History of cannabis

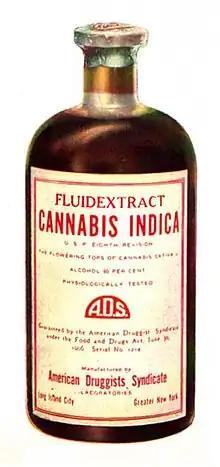
Cannabis indica fluid extract, American Druggists Syndicate, pre-1937

In the late 1800s, several countries in the Islamic world and its periphery banned cannabis, with the Khedivate of Egypt banning the importation of cannabis in 1879, Morocco strictly regulating cannabis cultivation and trade (while allowing several Rif tribes to continue production) in 1890, and the Kingdom of Greece banning hashish in 1890.